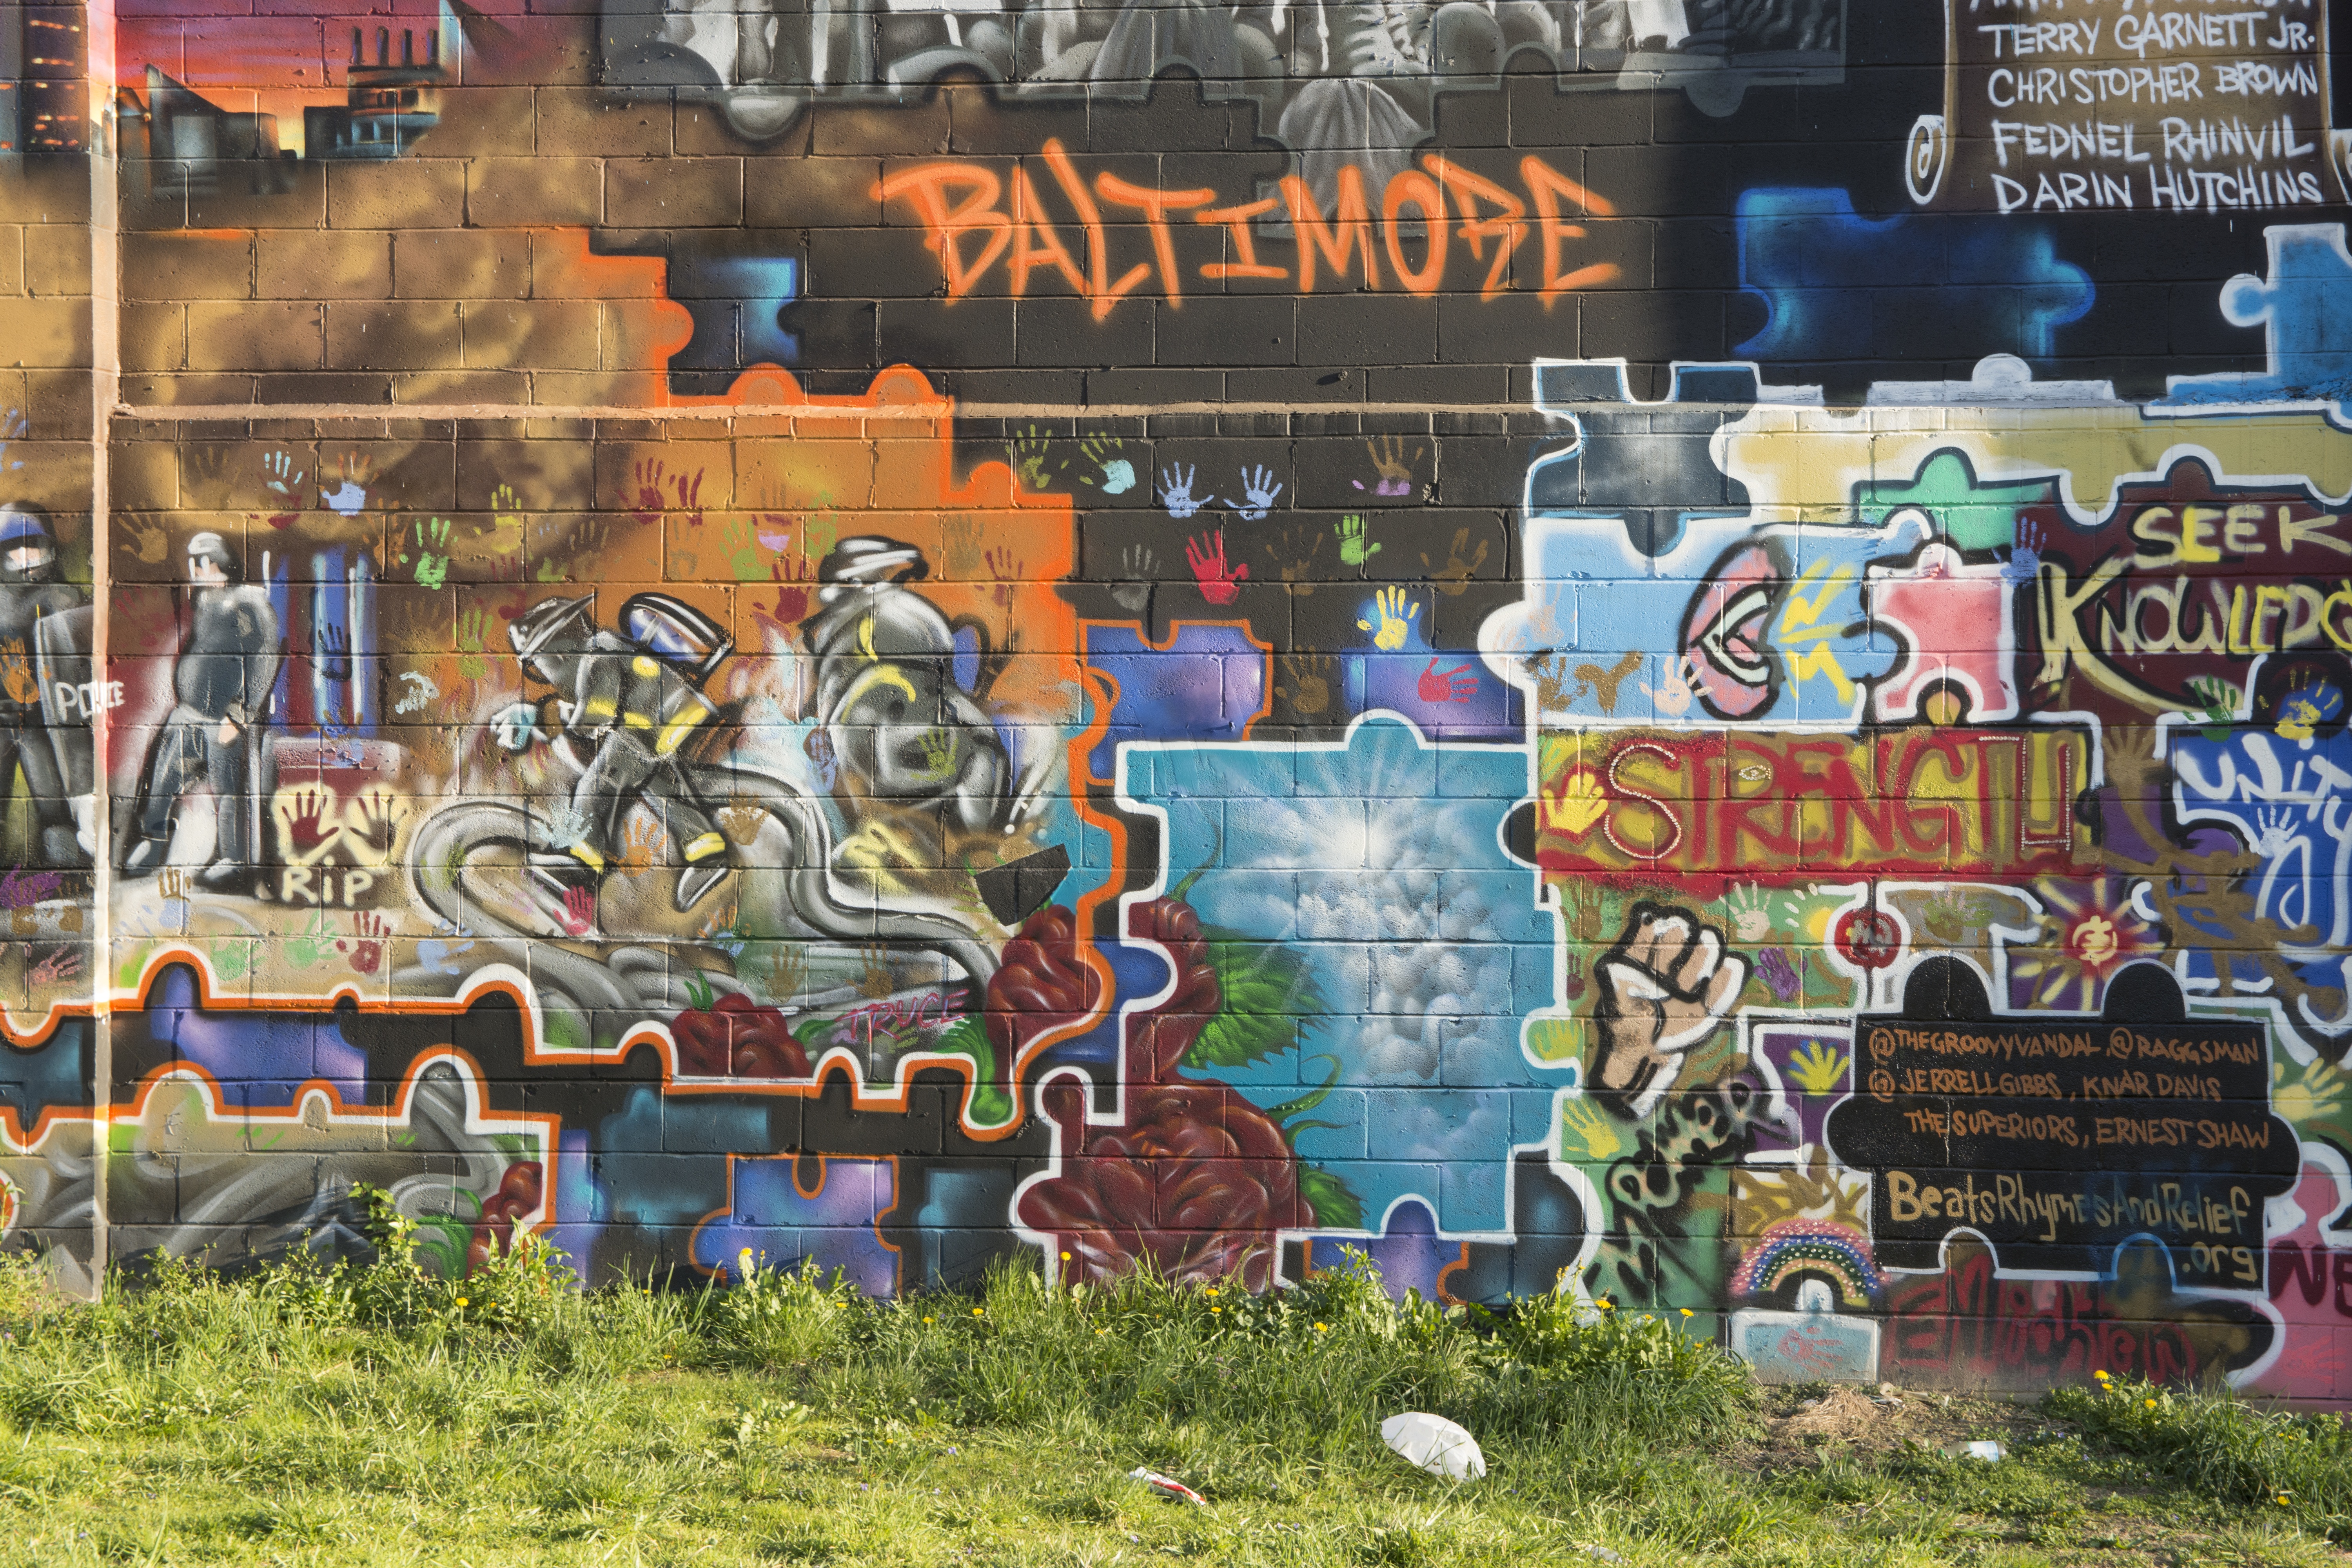
street, urban, graffiti, artwork, art, visual, mural, md, baltimore, unique, maryland, charm, aspects